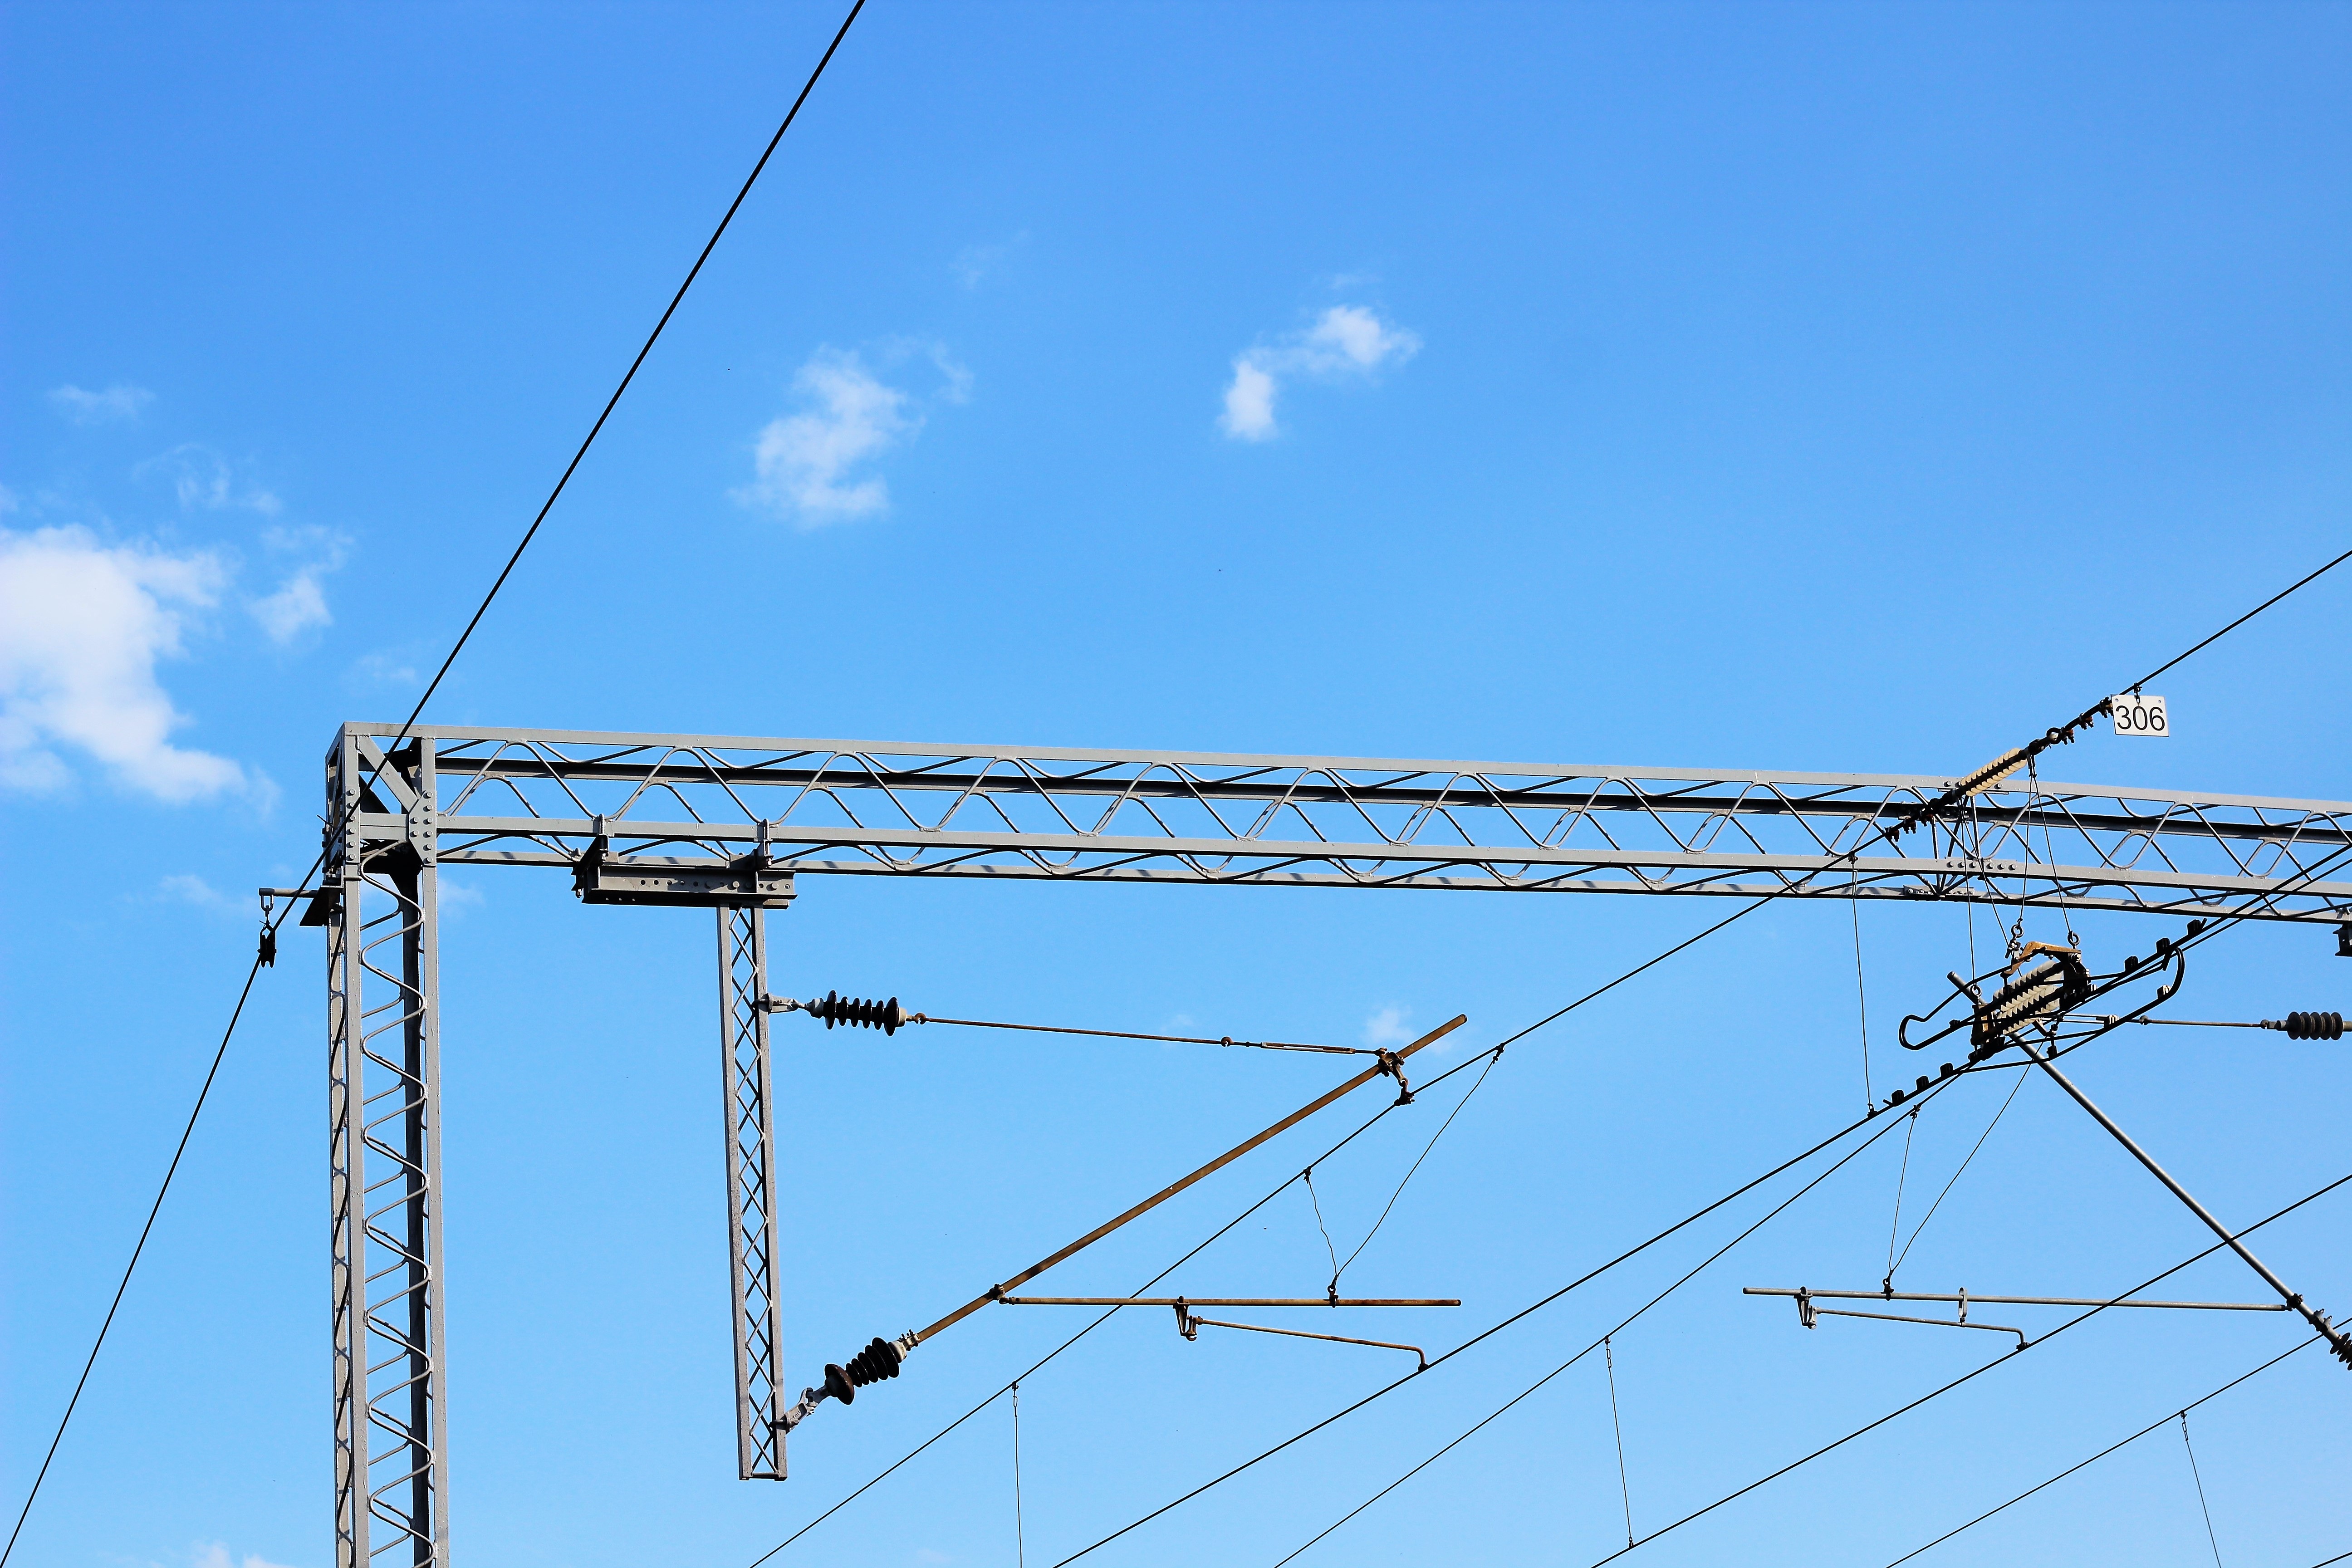
sky, railway, train, line, mast, blue, electricity, lighting, volt, transmission tower, outdoor structure, electrical supply, electronics accessory, overhead power line, 25000